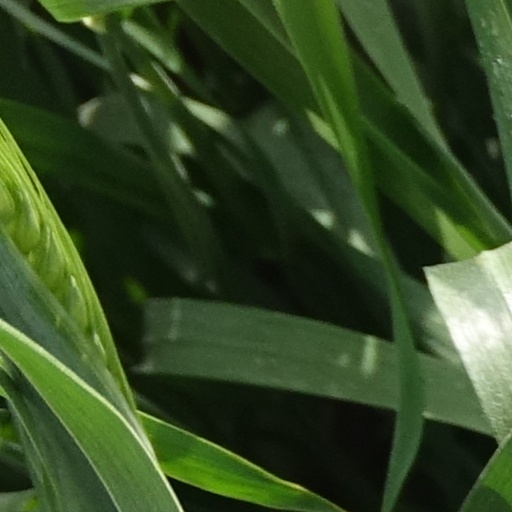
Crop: wheat